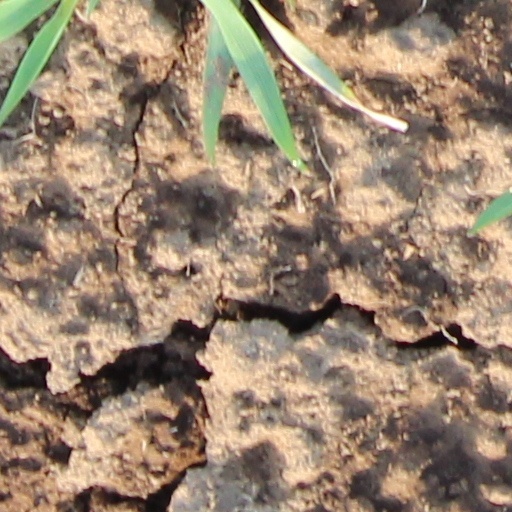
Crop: wheat